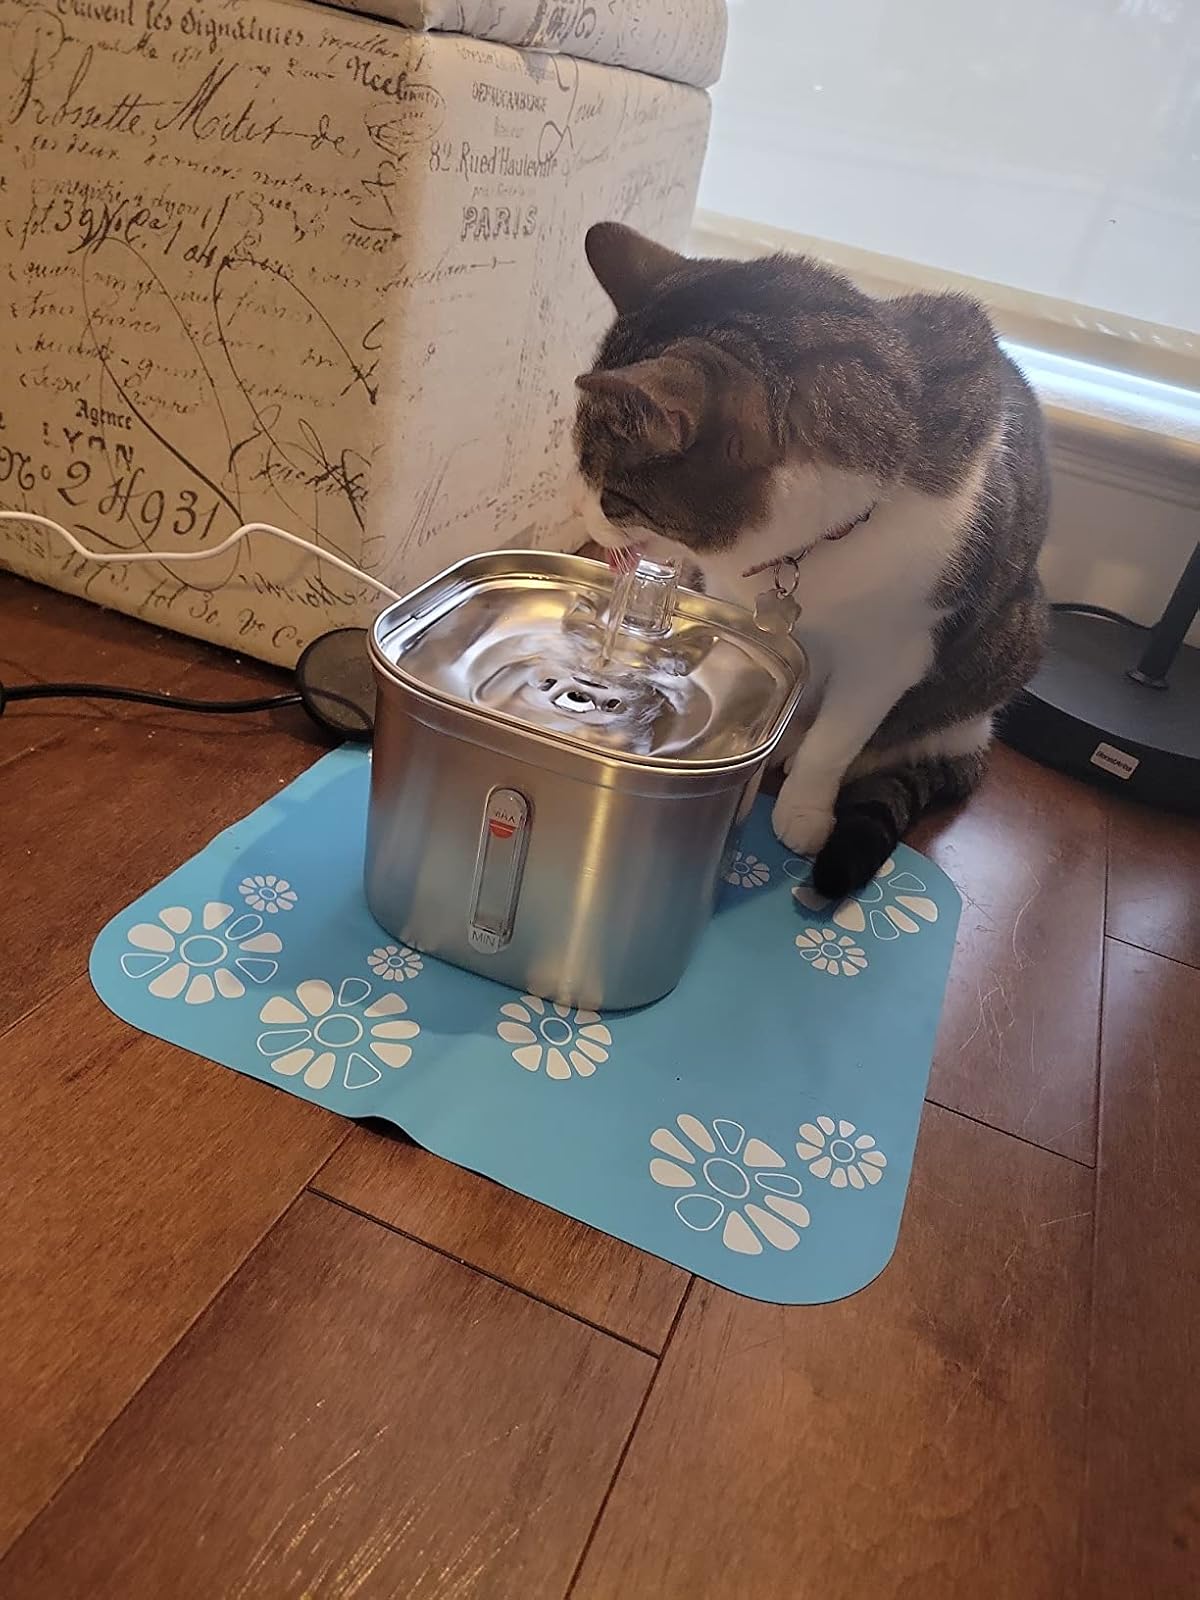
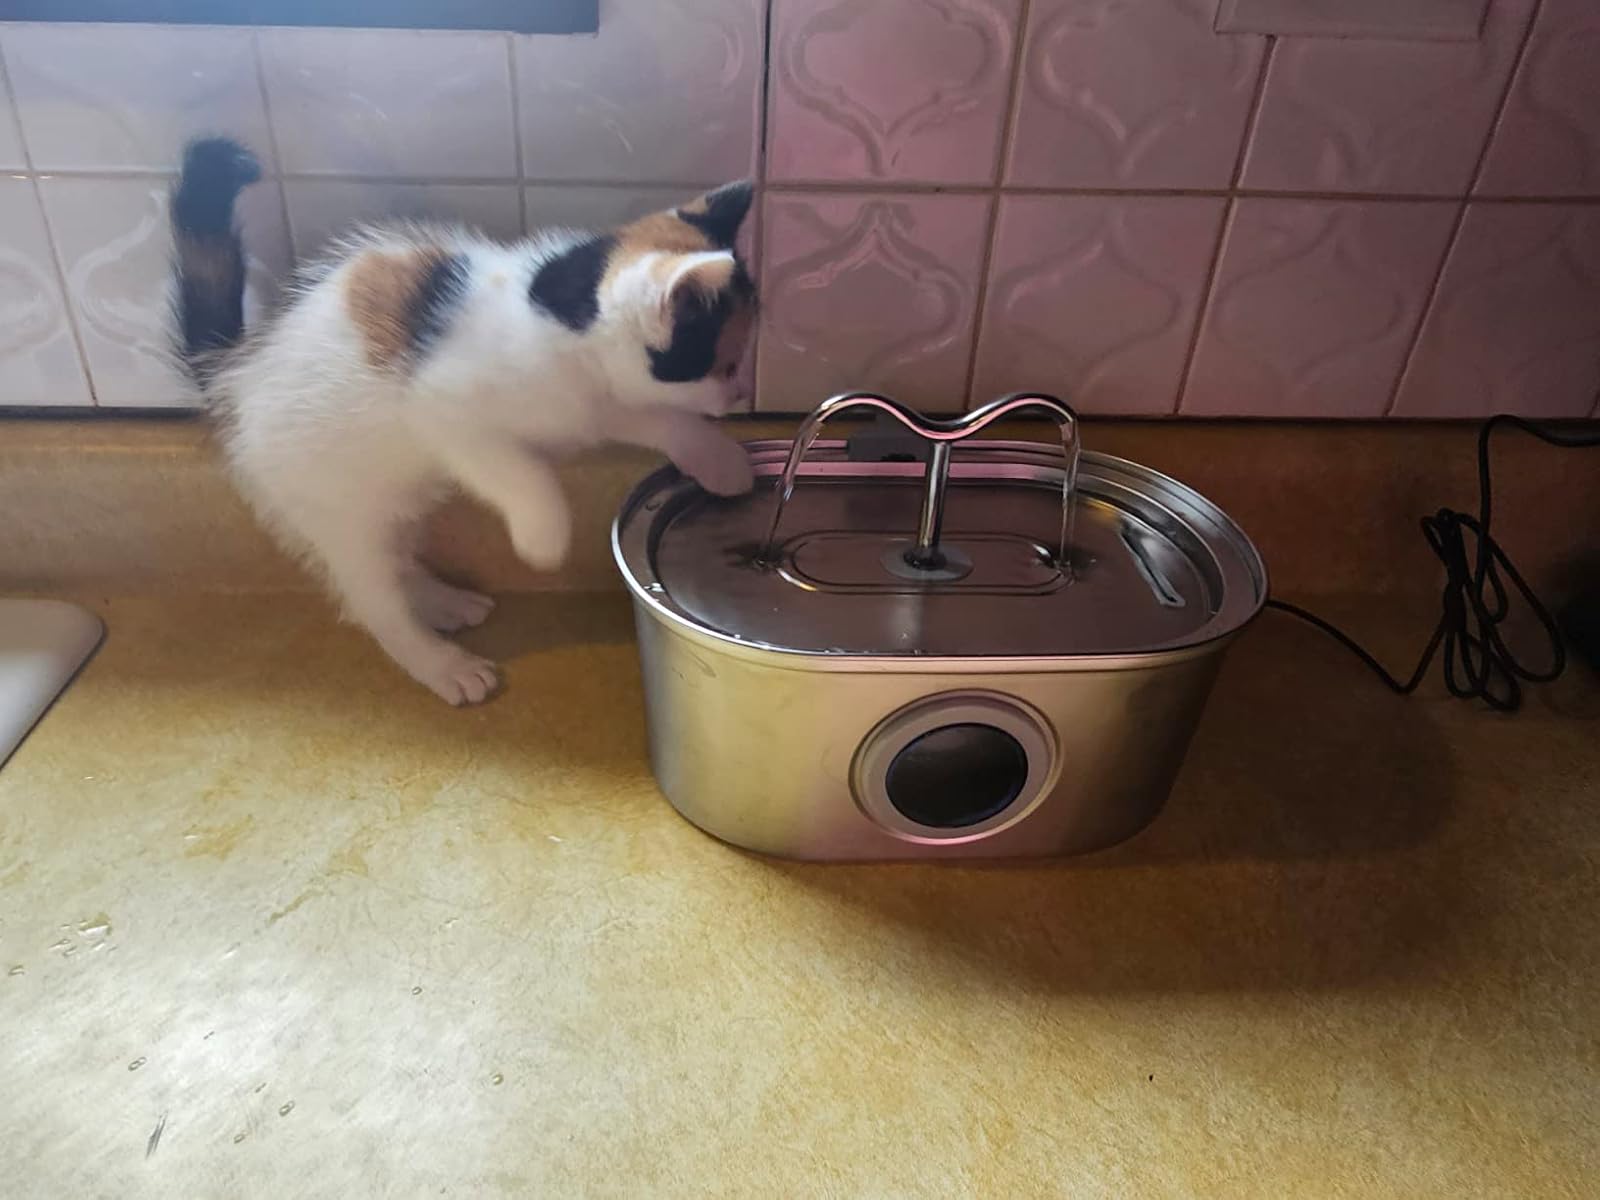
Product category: items_bowl
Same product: no